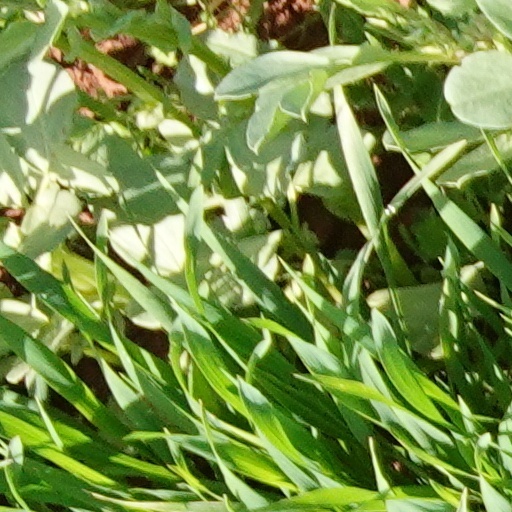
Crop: wheat